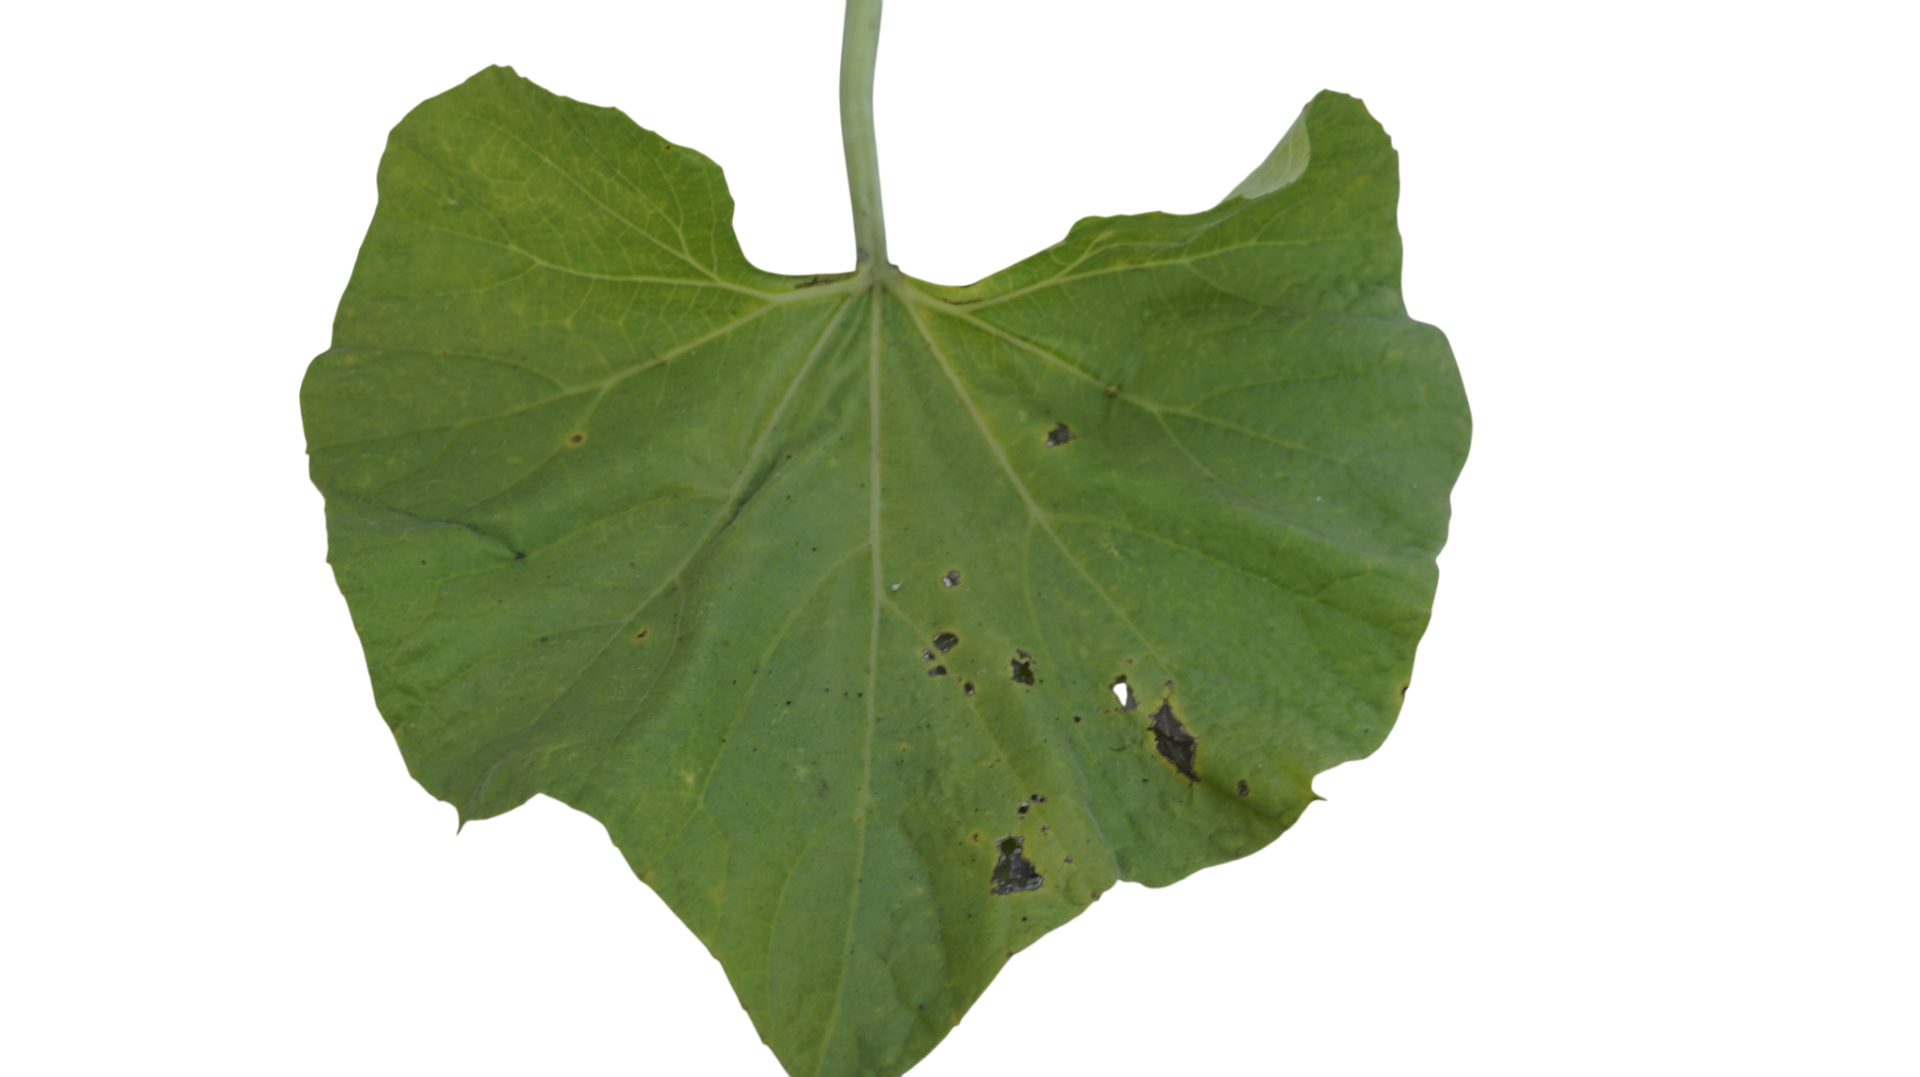
Crop: Bottle Gourd
Label: Anthracnose